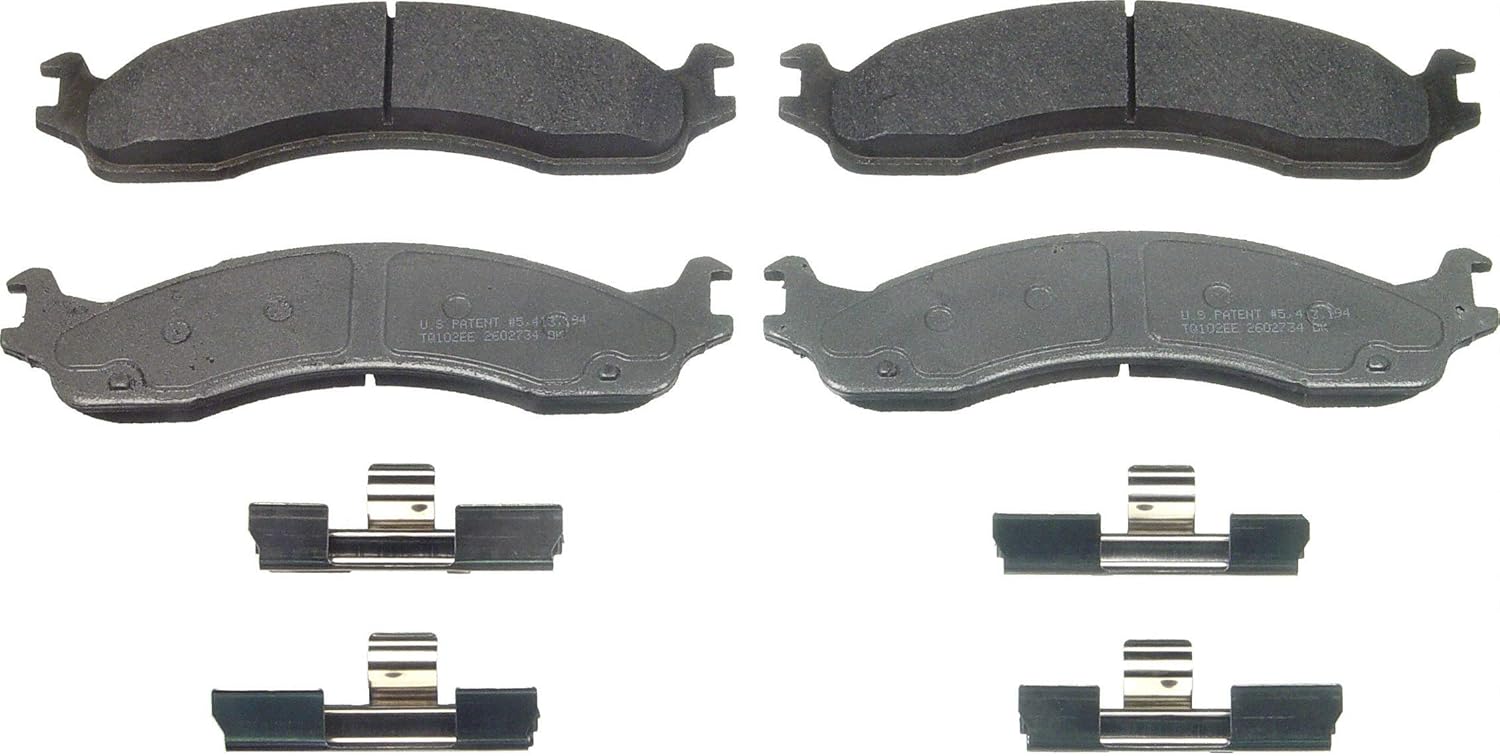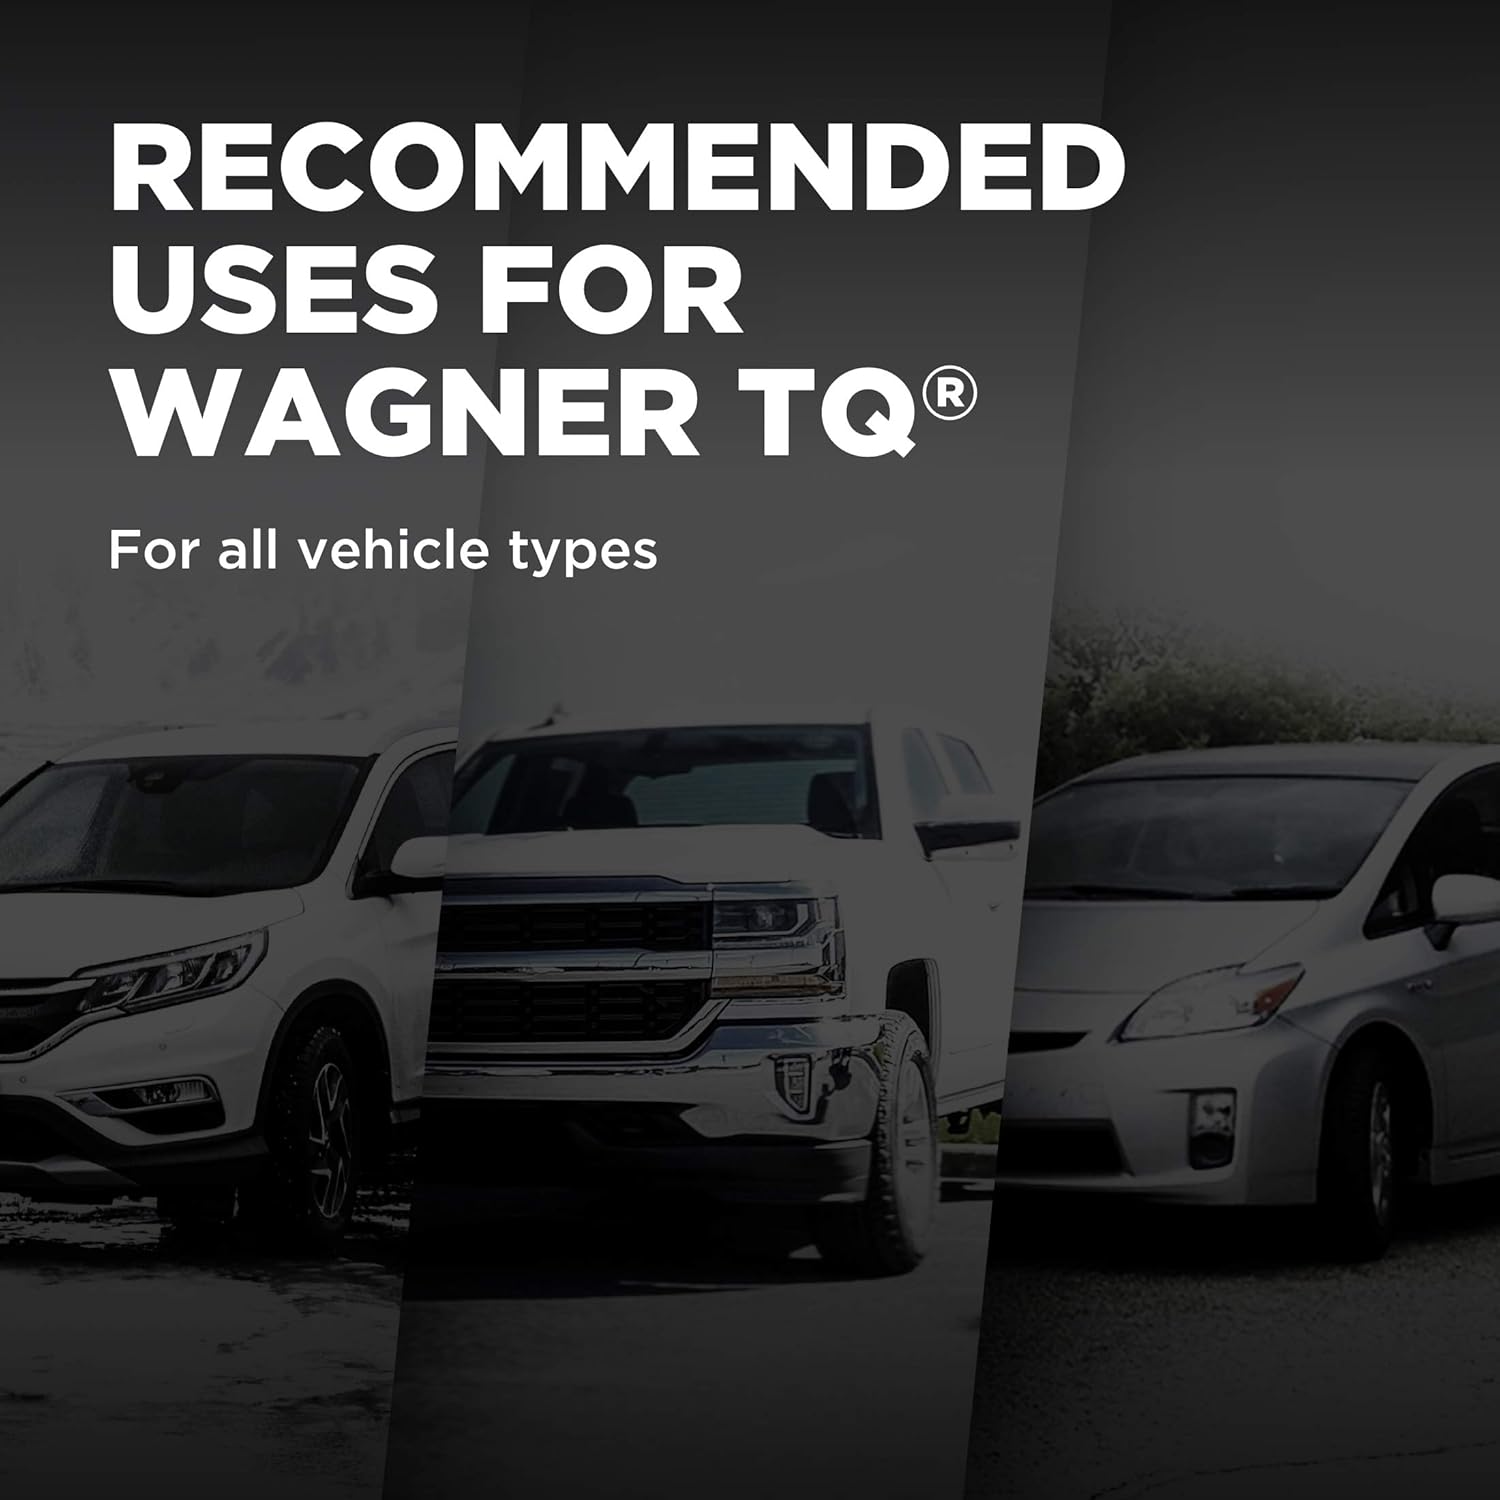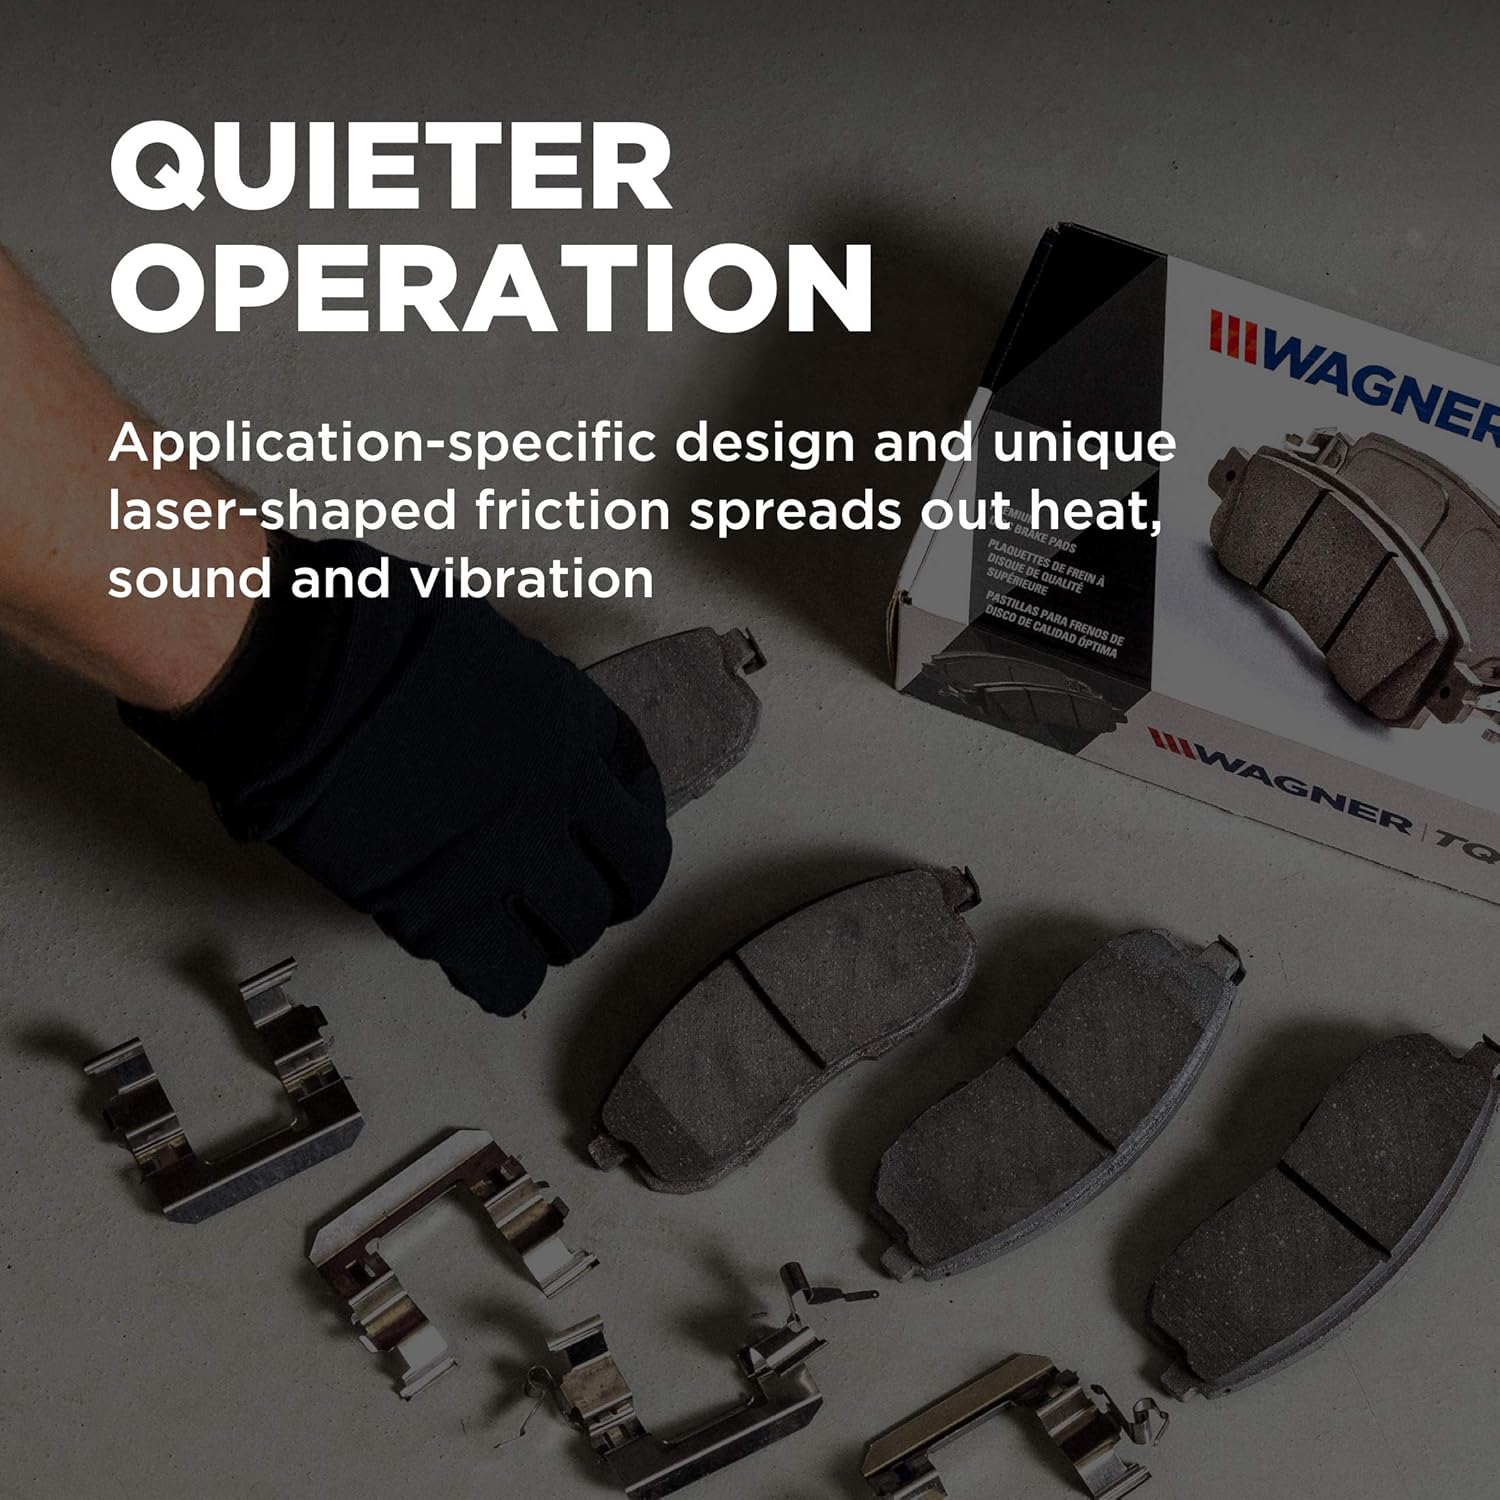
Wagner Brake ThermoQuiet MX655 Semi-Metallic Disc Brake Pad Set
Category: Automotive
Wagner TQ® brake pads feature a zero-copper friction formulation and a unique Integrally Molded Insulator (IMI™) technology for quieter operation.
Features: QUIET PERFORMANCE -- Semi-metallic friction material engineered in-house to allow quiet operation and high performance | EXCEPTIONAL BRAKING POWER -- Advanced friction formulations dissipate heat for superior braking performance | ONE-PIECE DESIGN -- IMI technology integrates friction material, backing plate and insulator into the brake pad for select applications | HARDWARE INCLUDED -- Premium stainless-steel hardware included for select applications | COMPREHENSIVE COVERAGE -- Brake pads available for all vehicle types | ZERO COPPER FORMULATION -- Features Wagner OE25 zero-copper friction formulation | Wagner ThermoQuiet results in quiet performance, superior stopping power and enhanced durability | Application specific semi-metallic formulation | Asbestos-free friction material | Includes pad installation hardware